Describe the emotion expressed in this image:  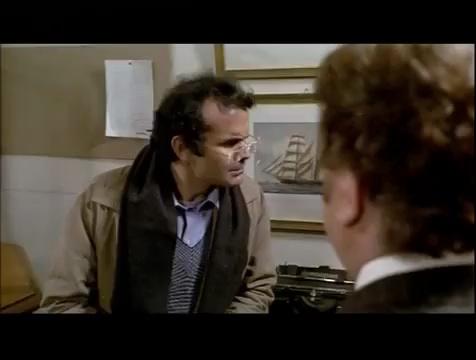
This person displays Suffering, valence and arousal with low intensity.